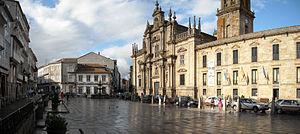
Celanova est une commune de Galice de la province d'Ourense, chef-lieu de la comarque Terra de Celanova. Elle a 6 079 habitants.